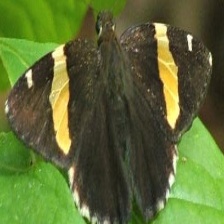
Species: GOLD BANDED